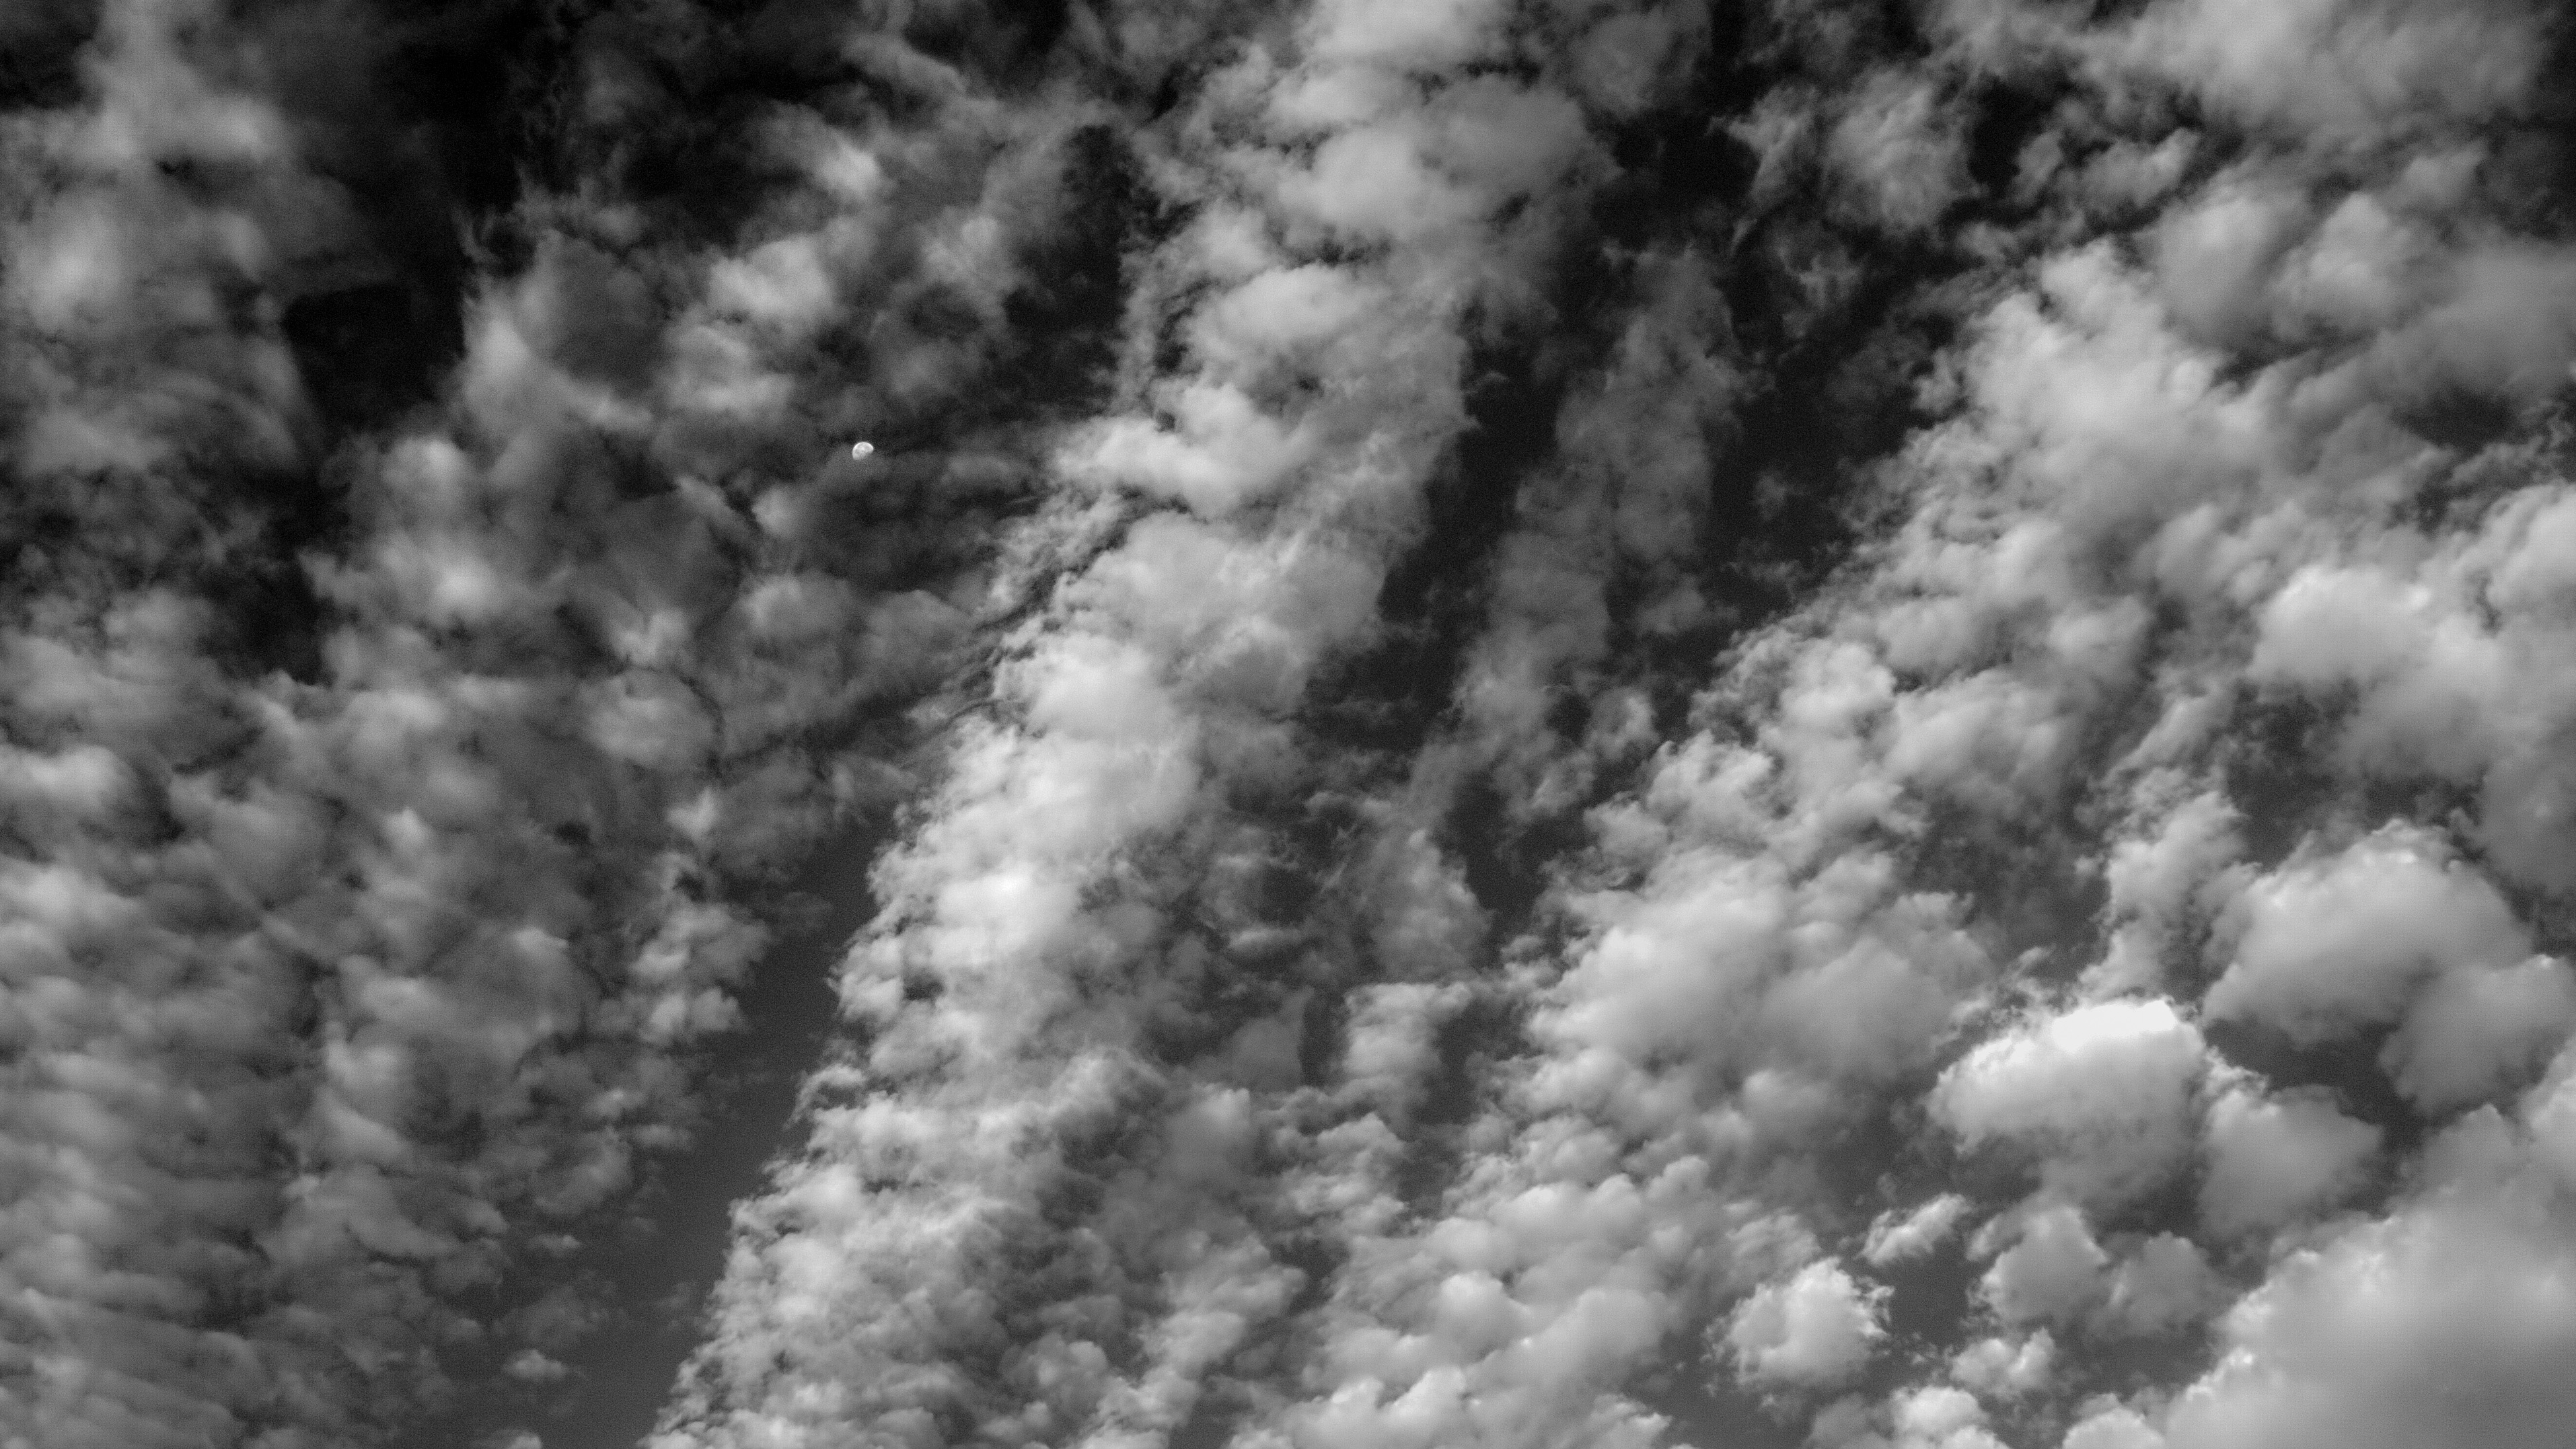
cloud, black and white, sky, white, photography, sunlight, atmosphere, darkness, black, monochrome, h20, meteorological phenomenon, monochrome photography, atmosphere of earth